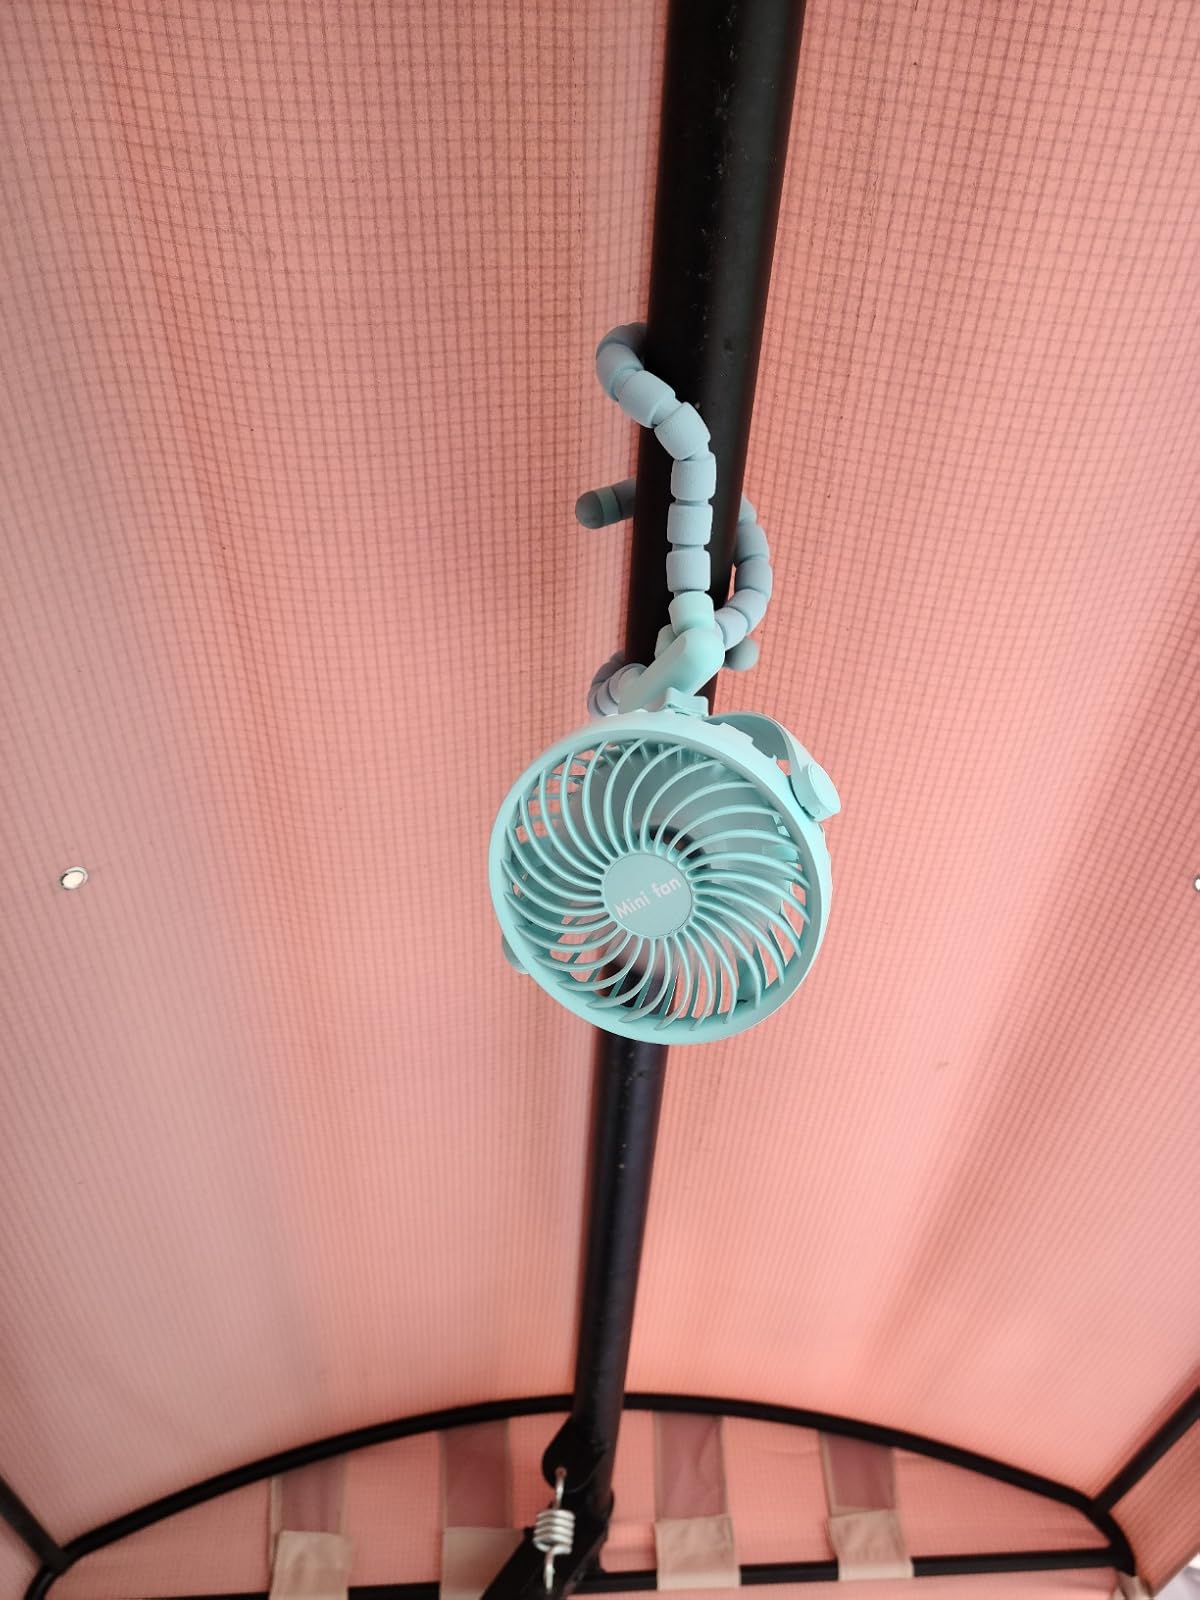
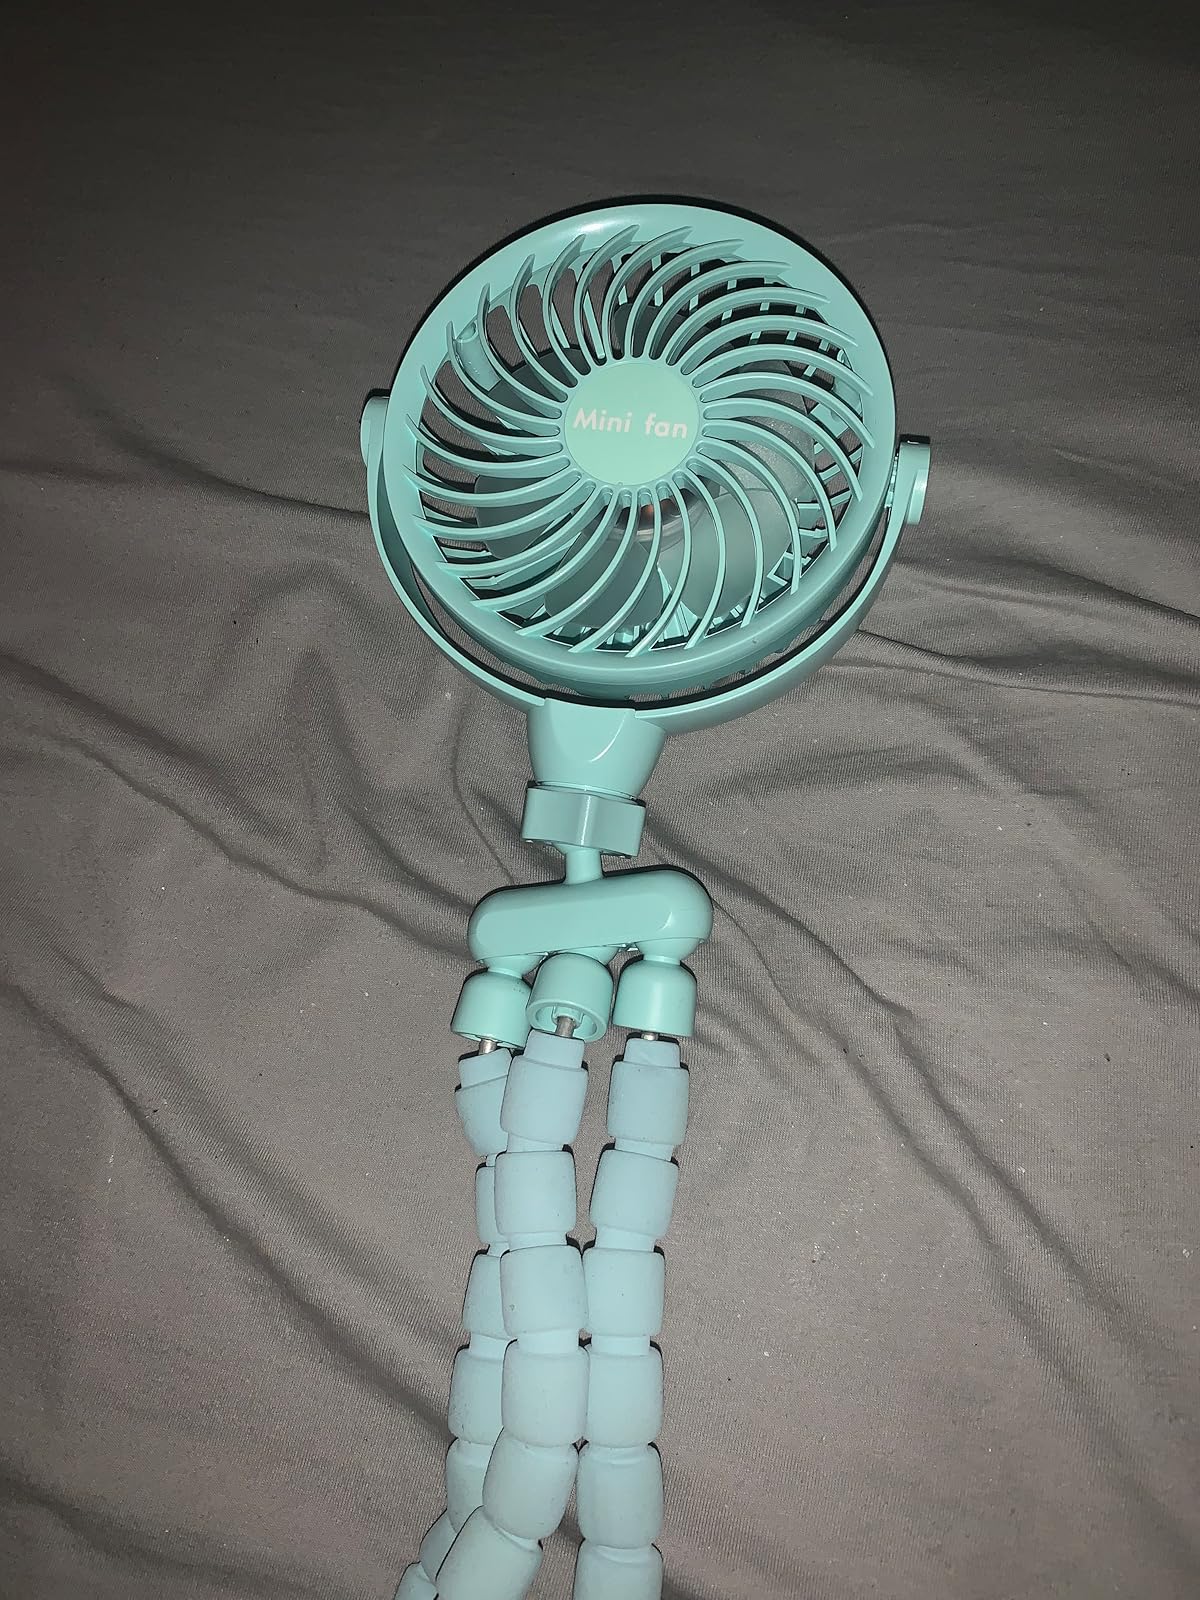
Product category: fan
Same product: yes